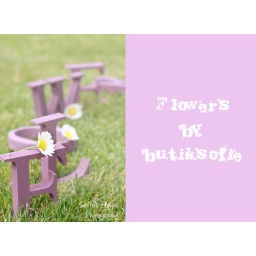
wooden flower letters by butiksofie.